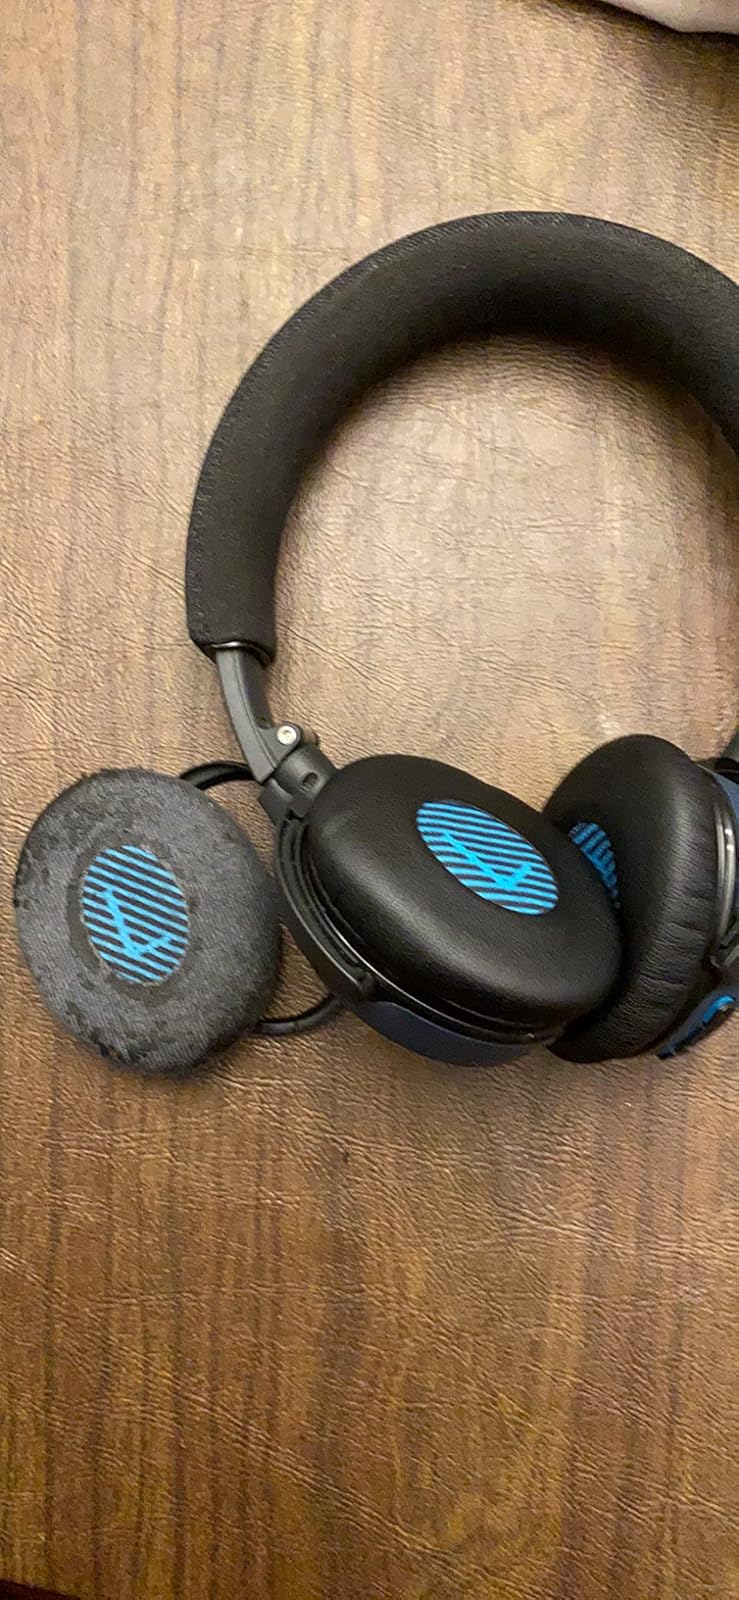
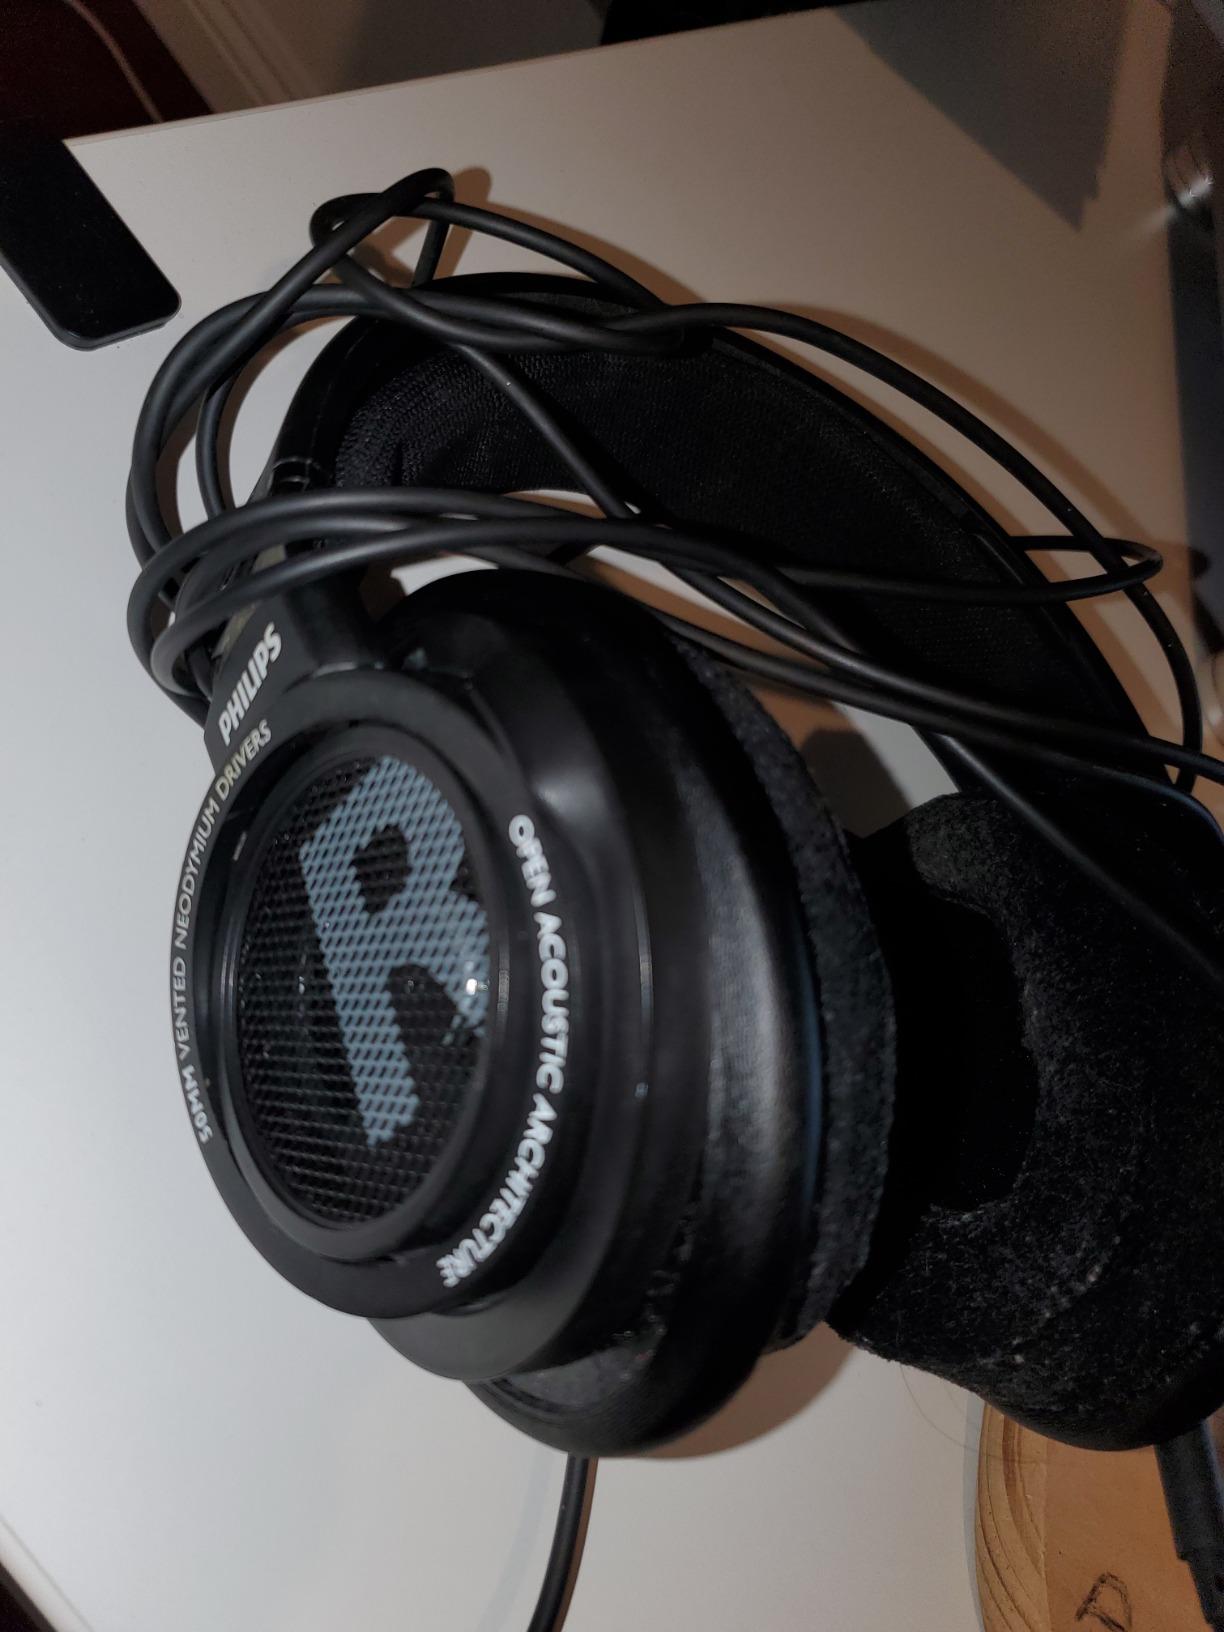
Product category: headphones
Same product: no